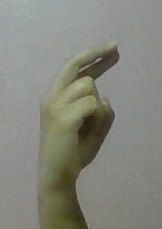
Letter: zay